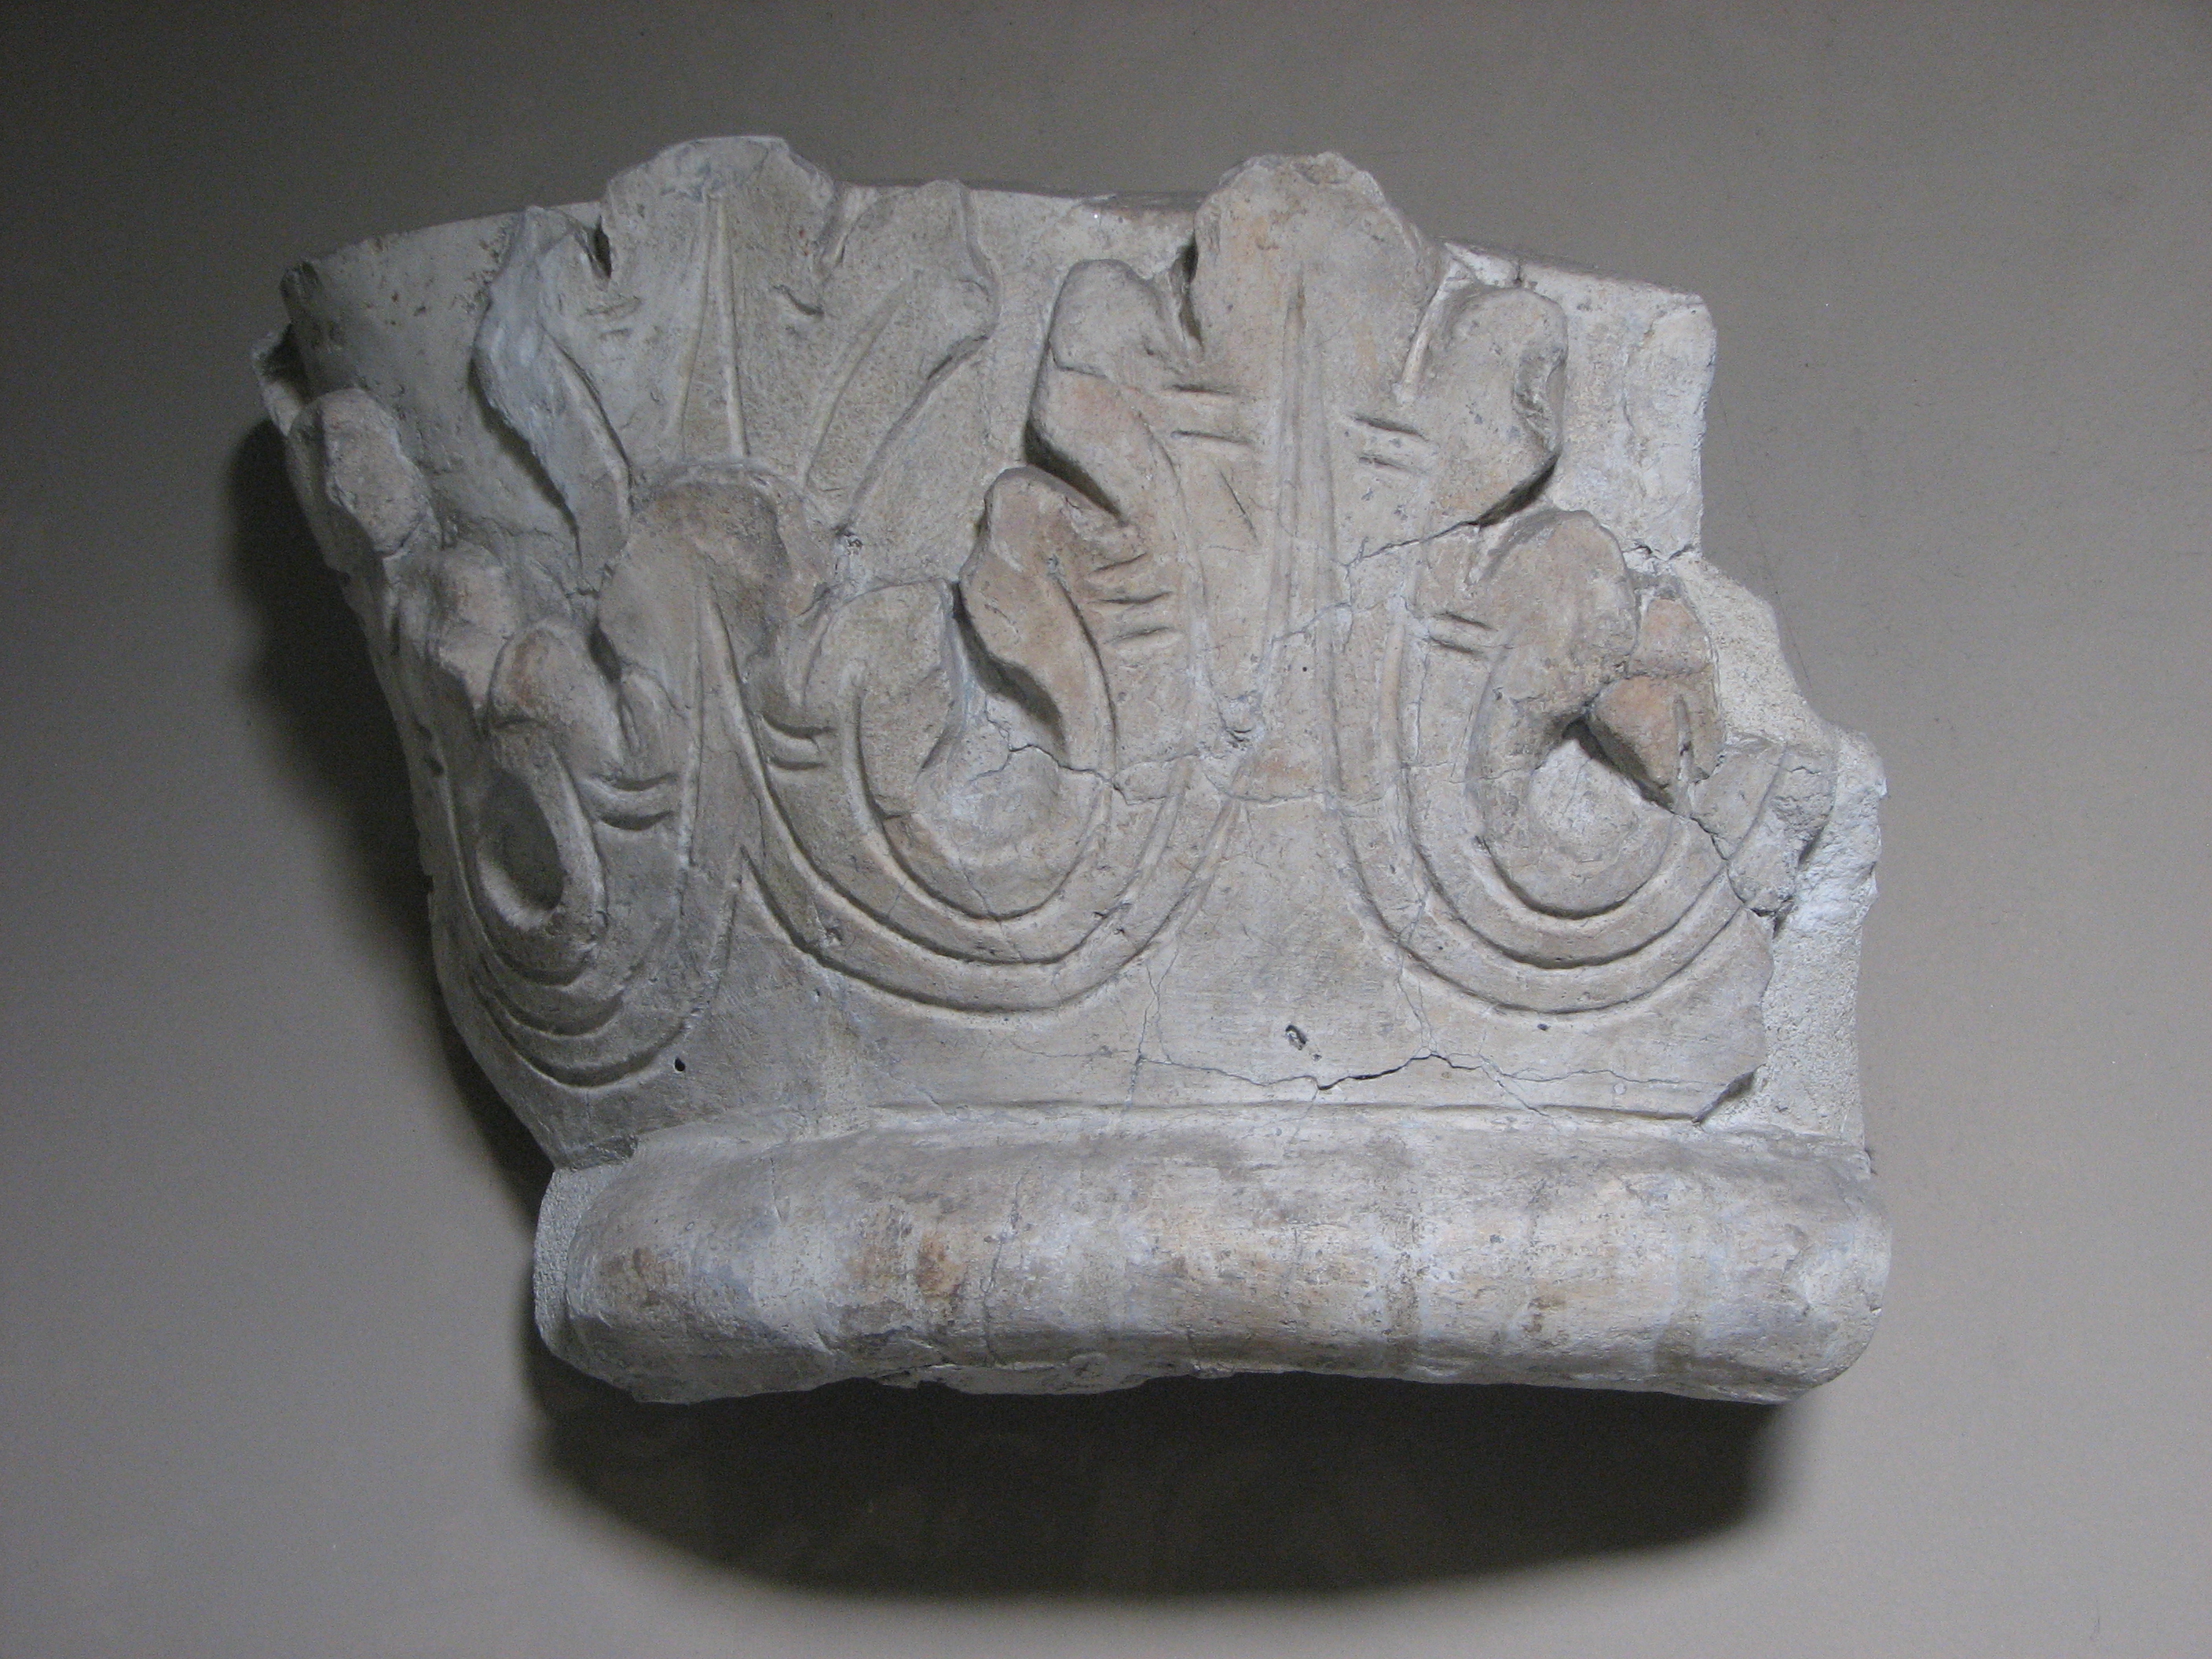
architecture, photography, building, photo, europe, statue, ceramic, religion, church, christian, material, photos, sculpture, religious, free, art, cool image, de, churches, fotografie, christianity, romana, orthodox, eastern, carving, relief, romania, bor, biserica, arhitectura, orthodoxy, romanian, ortodoxa, ortodox, ortodoxia, ortodoxie, cretinism, cretin, ecclesiastical, bisericeasc, cladire, edificiu, stavropoleos, stone carving, ancient history